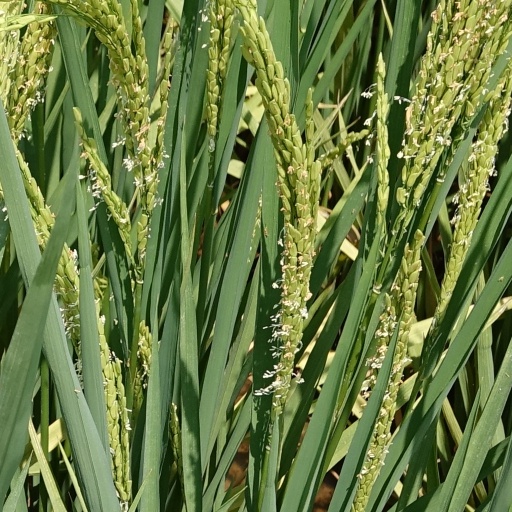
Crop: rice